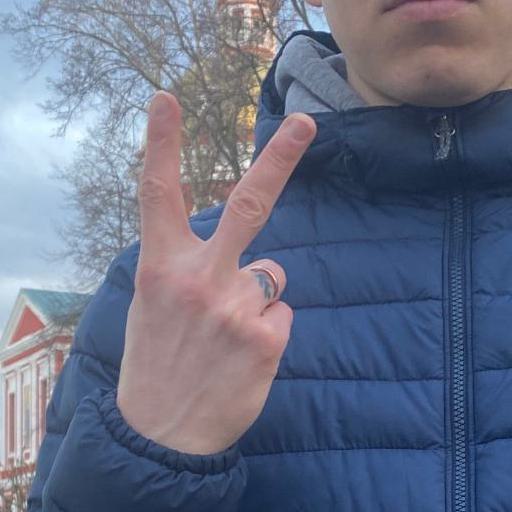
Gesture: peace_inverted